Louis N. Stodder

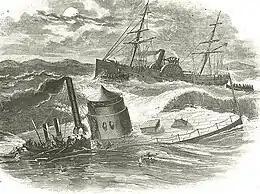
Engraving of "Monitor" sinking

On December 30, 1862, while serving under Commander John P. Bankhead, Stodder played a fundamental role in the prolonged attempts to save the "Monitor" from sinking while being towed to North Carolina by during a violent storm some sixteen off the coast of Cape Hatteras. As the storm grew in intensity, the connecting tow line threatened the safety of both ships as they heaved to and fro in the turbulent sea. At 10:30 p.m., Bankhead gave the order for the red distress lantern to be hoisted atop the turret. The engines were slowed to preserve steam for the pumps. However, the reduced speed made the towline very taut, causing the "Monitor" to become unstable and almost impossible to control. Bankhead ordered the towline cut and called for volunteers to go out onto the deck to carry out the task. Stodder and two other volunteers came forward. As they climbed down the turret onto the low freeboard deck, the other two men were quickly swept overboard and drowned. He later wrote that "it was not an easy job" and was himself almost washed overboard by the large waves splashing over the low freeboard (deck), but he managed to hang onto the safety lines around the deck and continued making his way to the tow line. He managed to cut through a tow line, in diameter, using a hatchet. In the final minutes before the "Monitor" sank, Stodder made several attempts to go below deck in complete darkness to aid any crew members needing assistance. He found the wounded engineer Lewis, still bedded, who refused to be moved. Stodder later reported about his unfortunate encounter with Lewis: